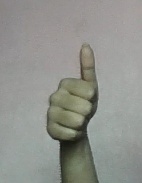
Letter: aleff